Franco-Mongol alliance

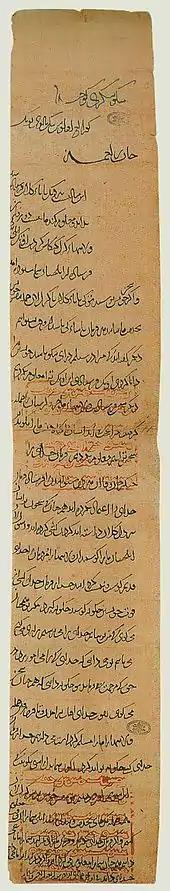
1246 letter from Güyük to Pope Innocent IV, written in Persian

The first official communications between Western Europe and the Mongol Empire occurred between Pope Innocent IV (fl. 1243–1254) and the Great Khans, via letters and envoys that were sent overland and could take years to arrive at their destination. The communications initiated what was to become a regular pattern in European–Mongol communications: the Europeans would ask the Mongols to convert to Christianity, and the Mongols would respond with demands for submission.